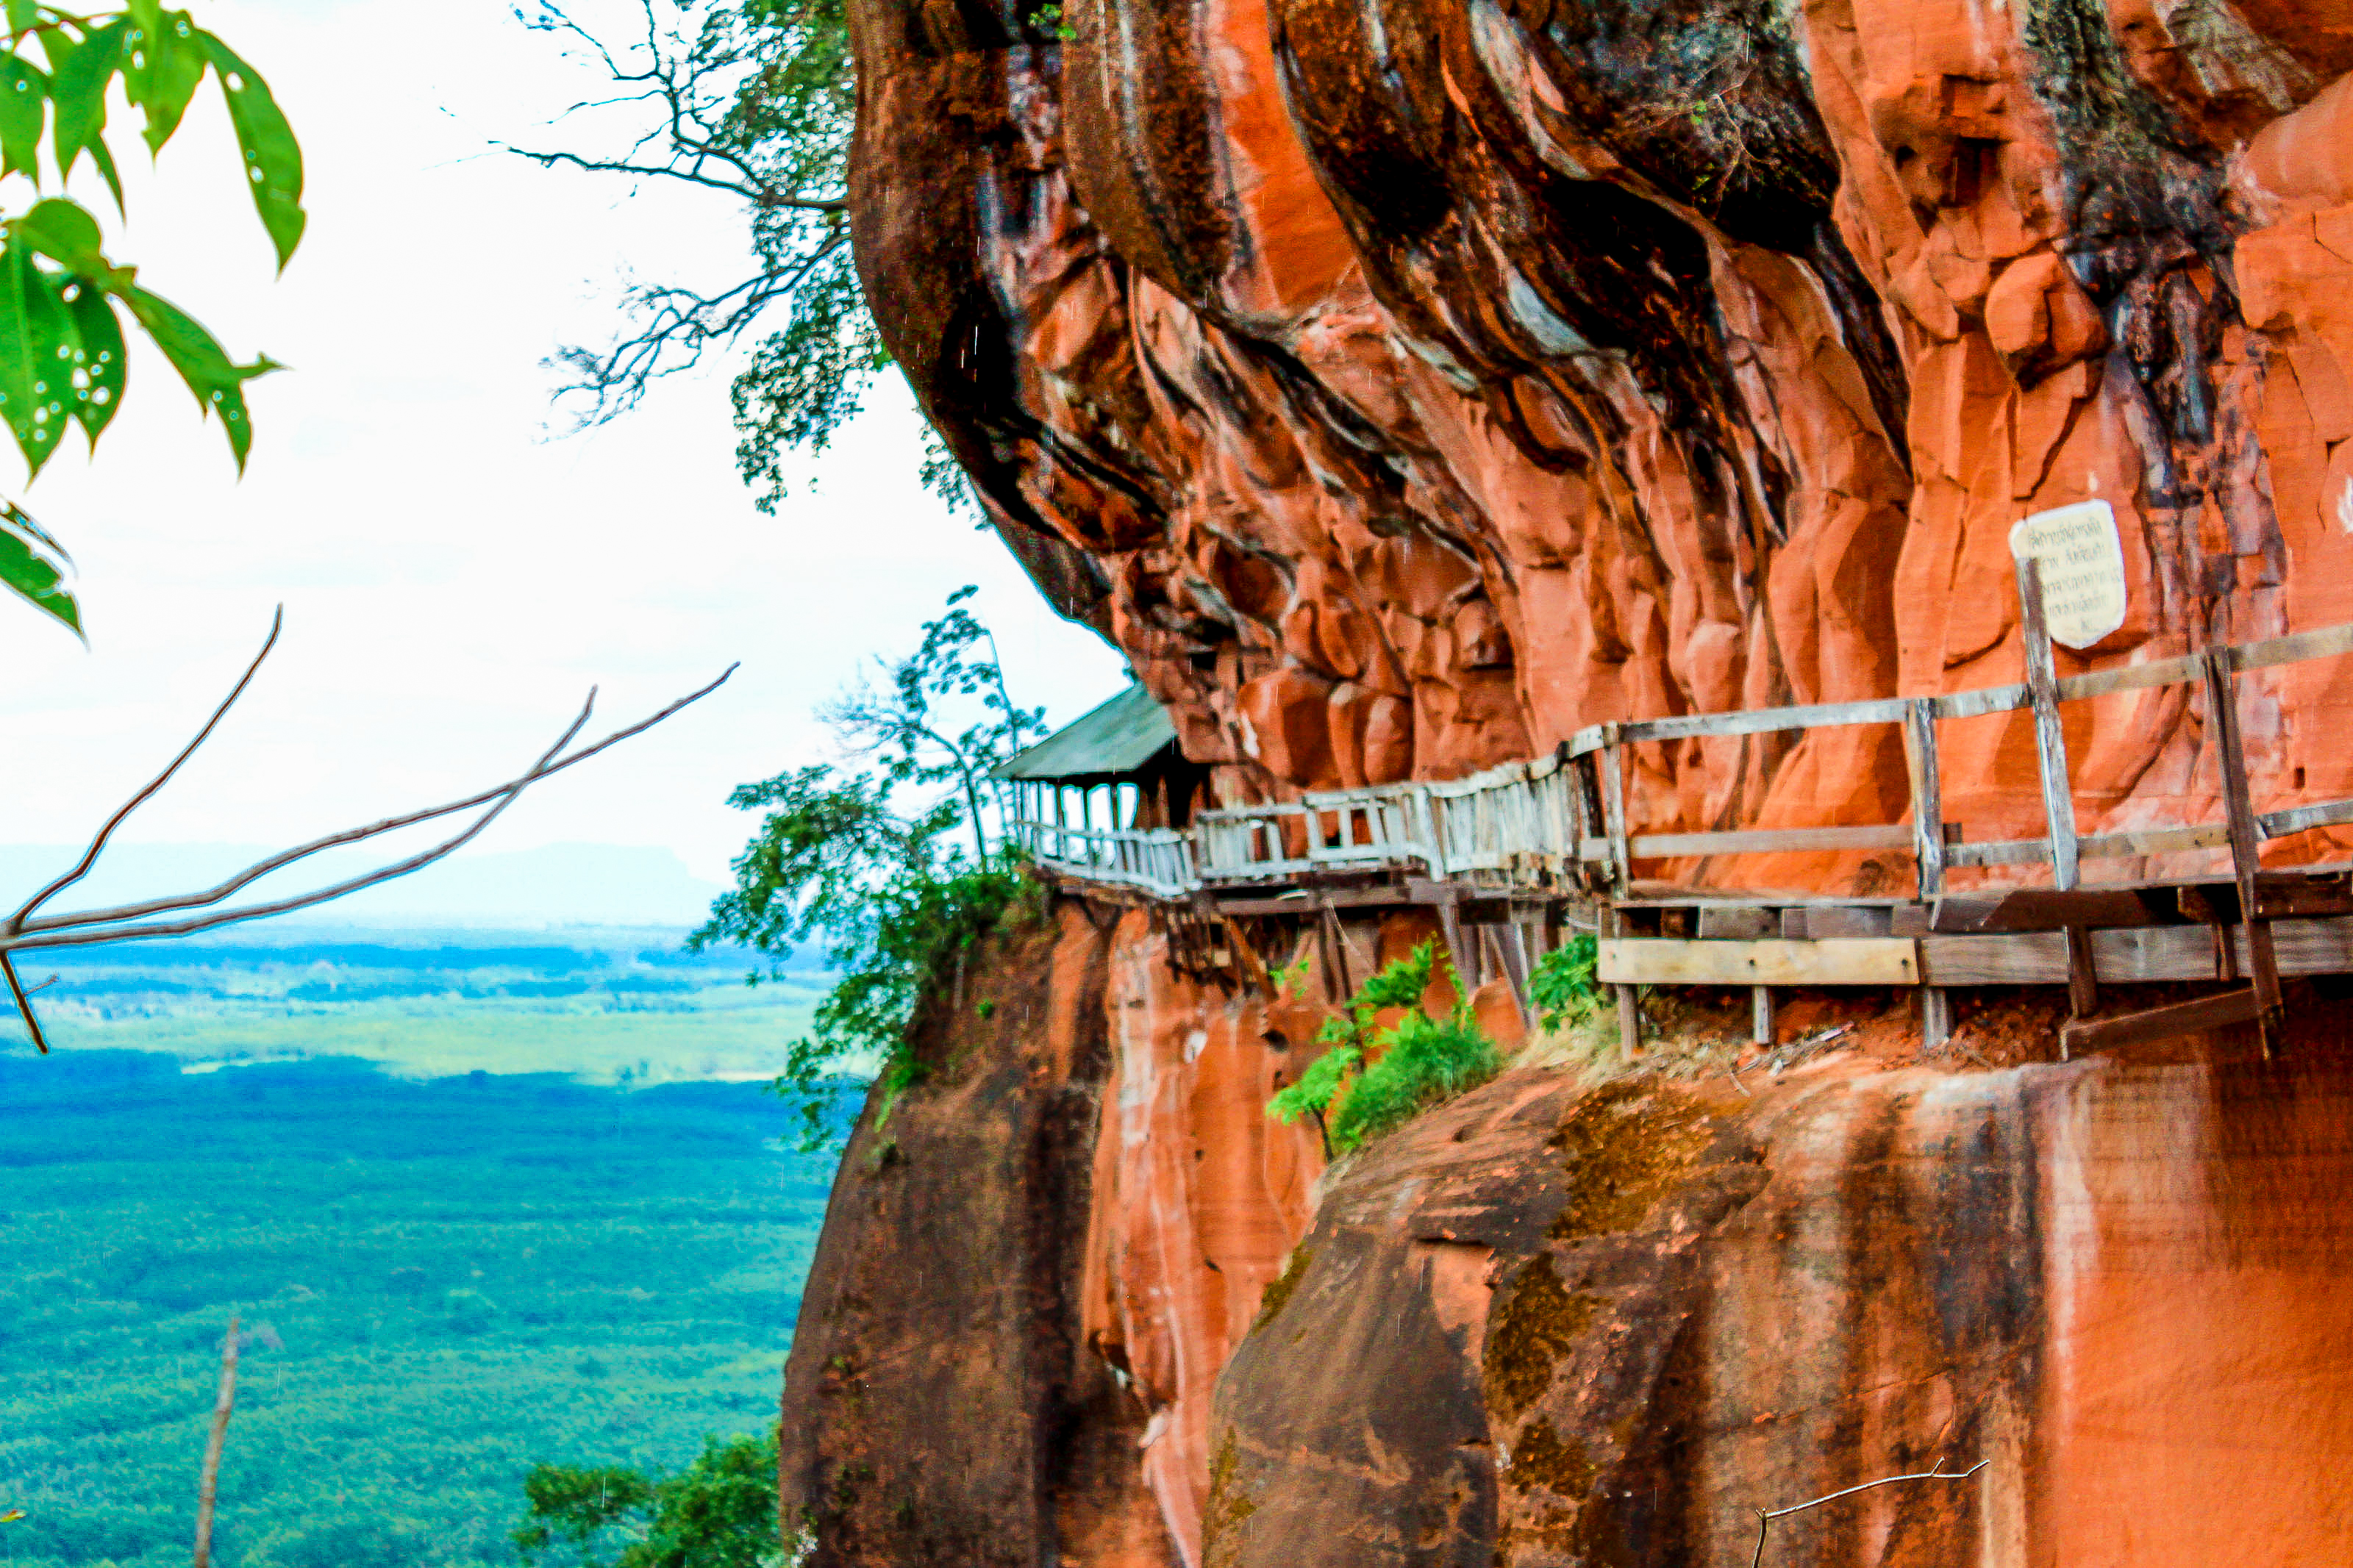
old, outdoors, thai, thailand, tok, landscape, park, religion, phu, temple, tree, travel, buddhism, background, asian, architecture, art, asia, building, bungkan, green, forest, wat, tourism, siam, pray, religious, pagoda, nature, phutok, rock, national park, terrain, cliff, formation, canyon, escarpment, geology, outcrop, sky